Sulayman Pasha Mosque

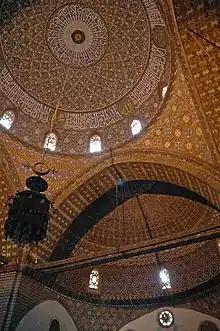
Interior view of the dome and semi-domes

One of the Qur'anic verses being a handsome inscription encircles the dome, a prominent and elevated place for the written word, the basis of the Universal Law of Islam, (Quran 3:189-194):